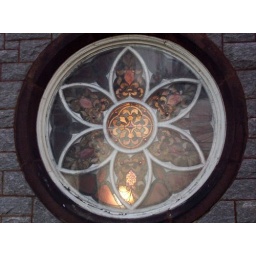
Pretty stained glass window in the chapel at Pine Hill cemetery.